Annette Presley

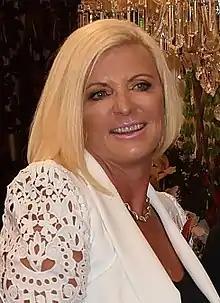
Presley in 2016

Annette Sylvia Presley (born 1964) is a New Zealand telecommunications entrepreneur, known as a co-founder of Slingshot, one of New Zealand's largest internet service providers.